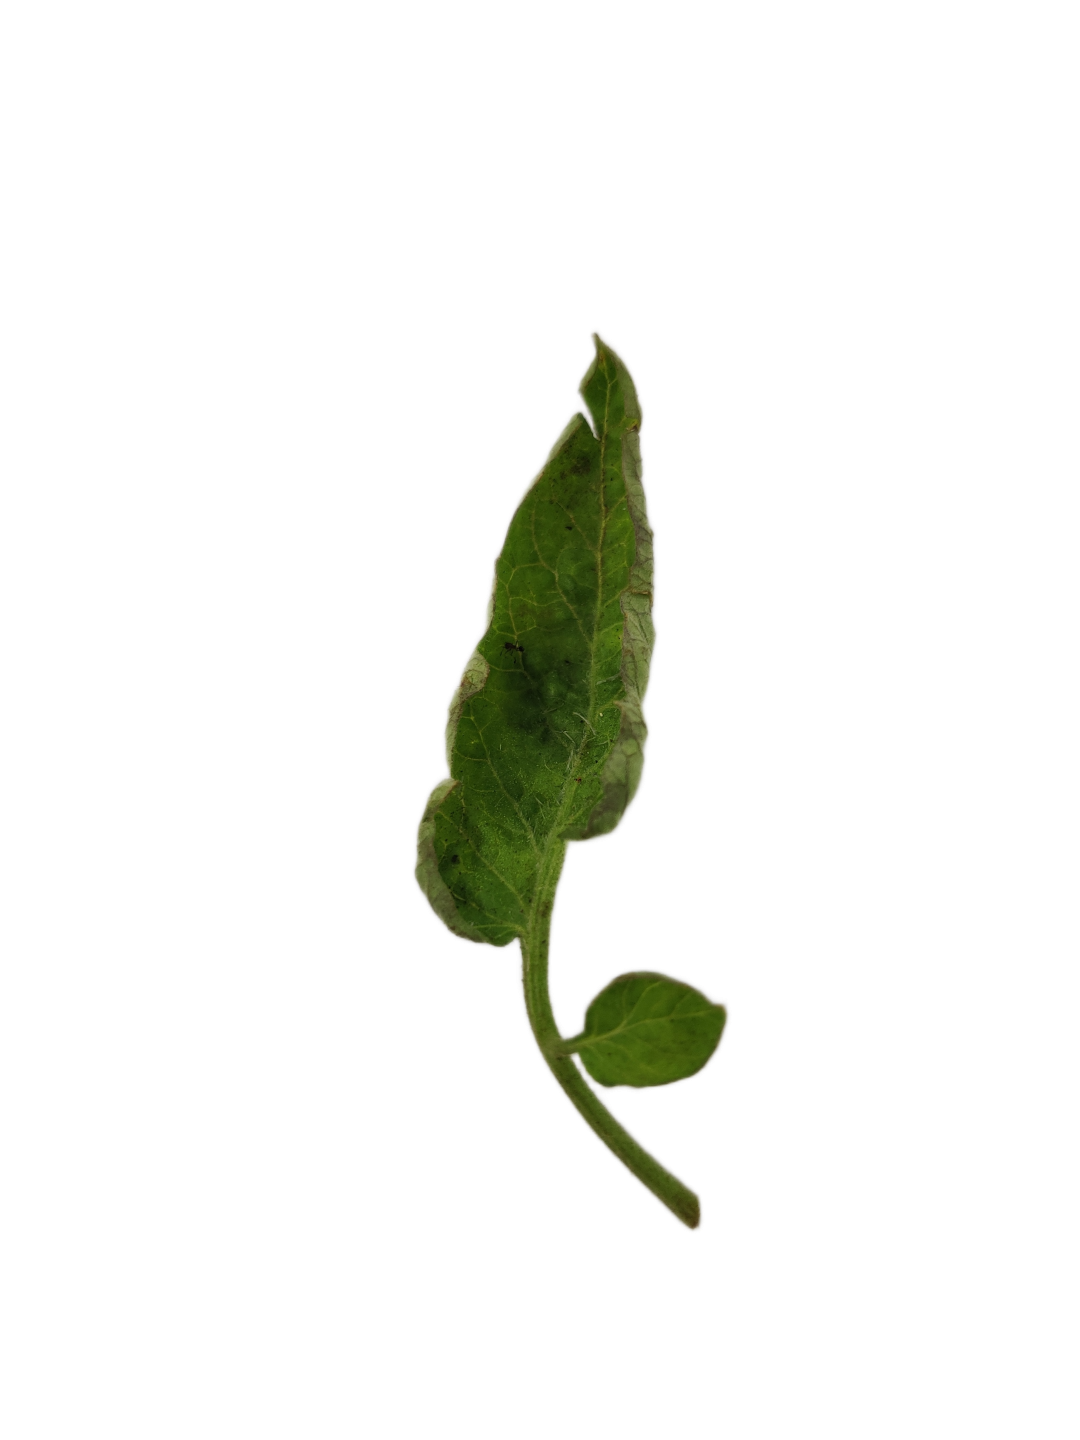
Crop: Tomato
Label: Mosaic